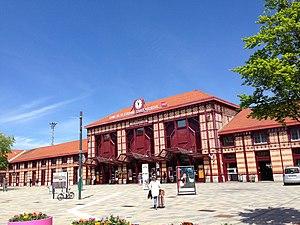
gare de Saint-Etienne-Châteaucreux en 2017